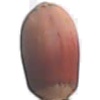
Label: hazelnut